David Oliver (hurdler)

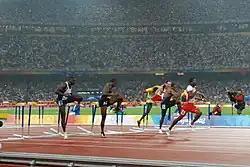
Oliver (center) in the 2008 Olympic sprint hurdles final.

In 2008 Oliver won his first national title in the 60 m hurdles. At the 2008 IAAF World Indoor Championships, he was knocked out in the semi-finals stage. Later in the year, he ran a personal best of 12.95 seconds at the Qatar Grand Prix. He ran a wind-assisted 12.89 seconds in the semi-finals of the United States Olympic Trials and went on to beat Olympic and world silver medalist Terrence Trammell in the final with another windy run of 12.95 seconds. Oliver went on to claim the bronze medal in the 110 m hurdles at the 2008 Beijing Olympics, finishing behind Dayron Robles who set an Olympic record and compatriot David Payne. He closed the year with victories at the ISTAF meet in Berlin and at the 2008 IAAF World Athletics Final. He was the second fastest 110 m hurdler of 2008. The 2009 season started promisingly for Oliver, as he recorded 13.09 seconds for his third win in Qatar, but a calf strain resulted in him missing the US Outdoor Championships, and thus the opportunity to qualify for the 2009 World Championships in Athletics.